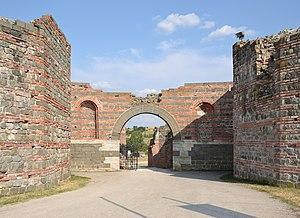
Les sites archéologiques d'importance exceptionnelle sont les sites archéologiques de Serbie qui possèdent le plus haut degré de protection légale.
Gamzigrad-Romuliana, palais de Galère, également connu sous les noms de Felix Romuliana ou de Gamzigrad, est un site archéologique de Serbie situé près du village de Gamzigrad, sur le territoire de la Ville de Zaječar. Depuis 1983, il est inscrit sur la liste des sites archéologiques d'importance exceptionnelle de la République de Serbie et, depuis 2007, sur la liste du patrimoine mondial de l'UNESCO.